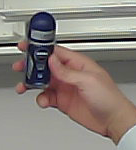
Product: nivea_rollon